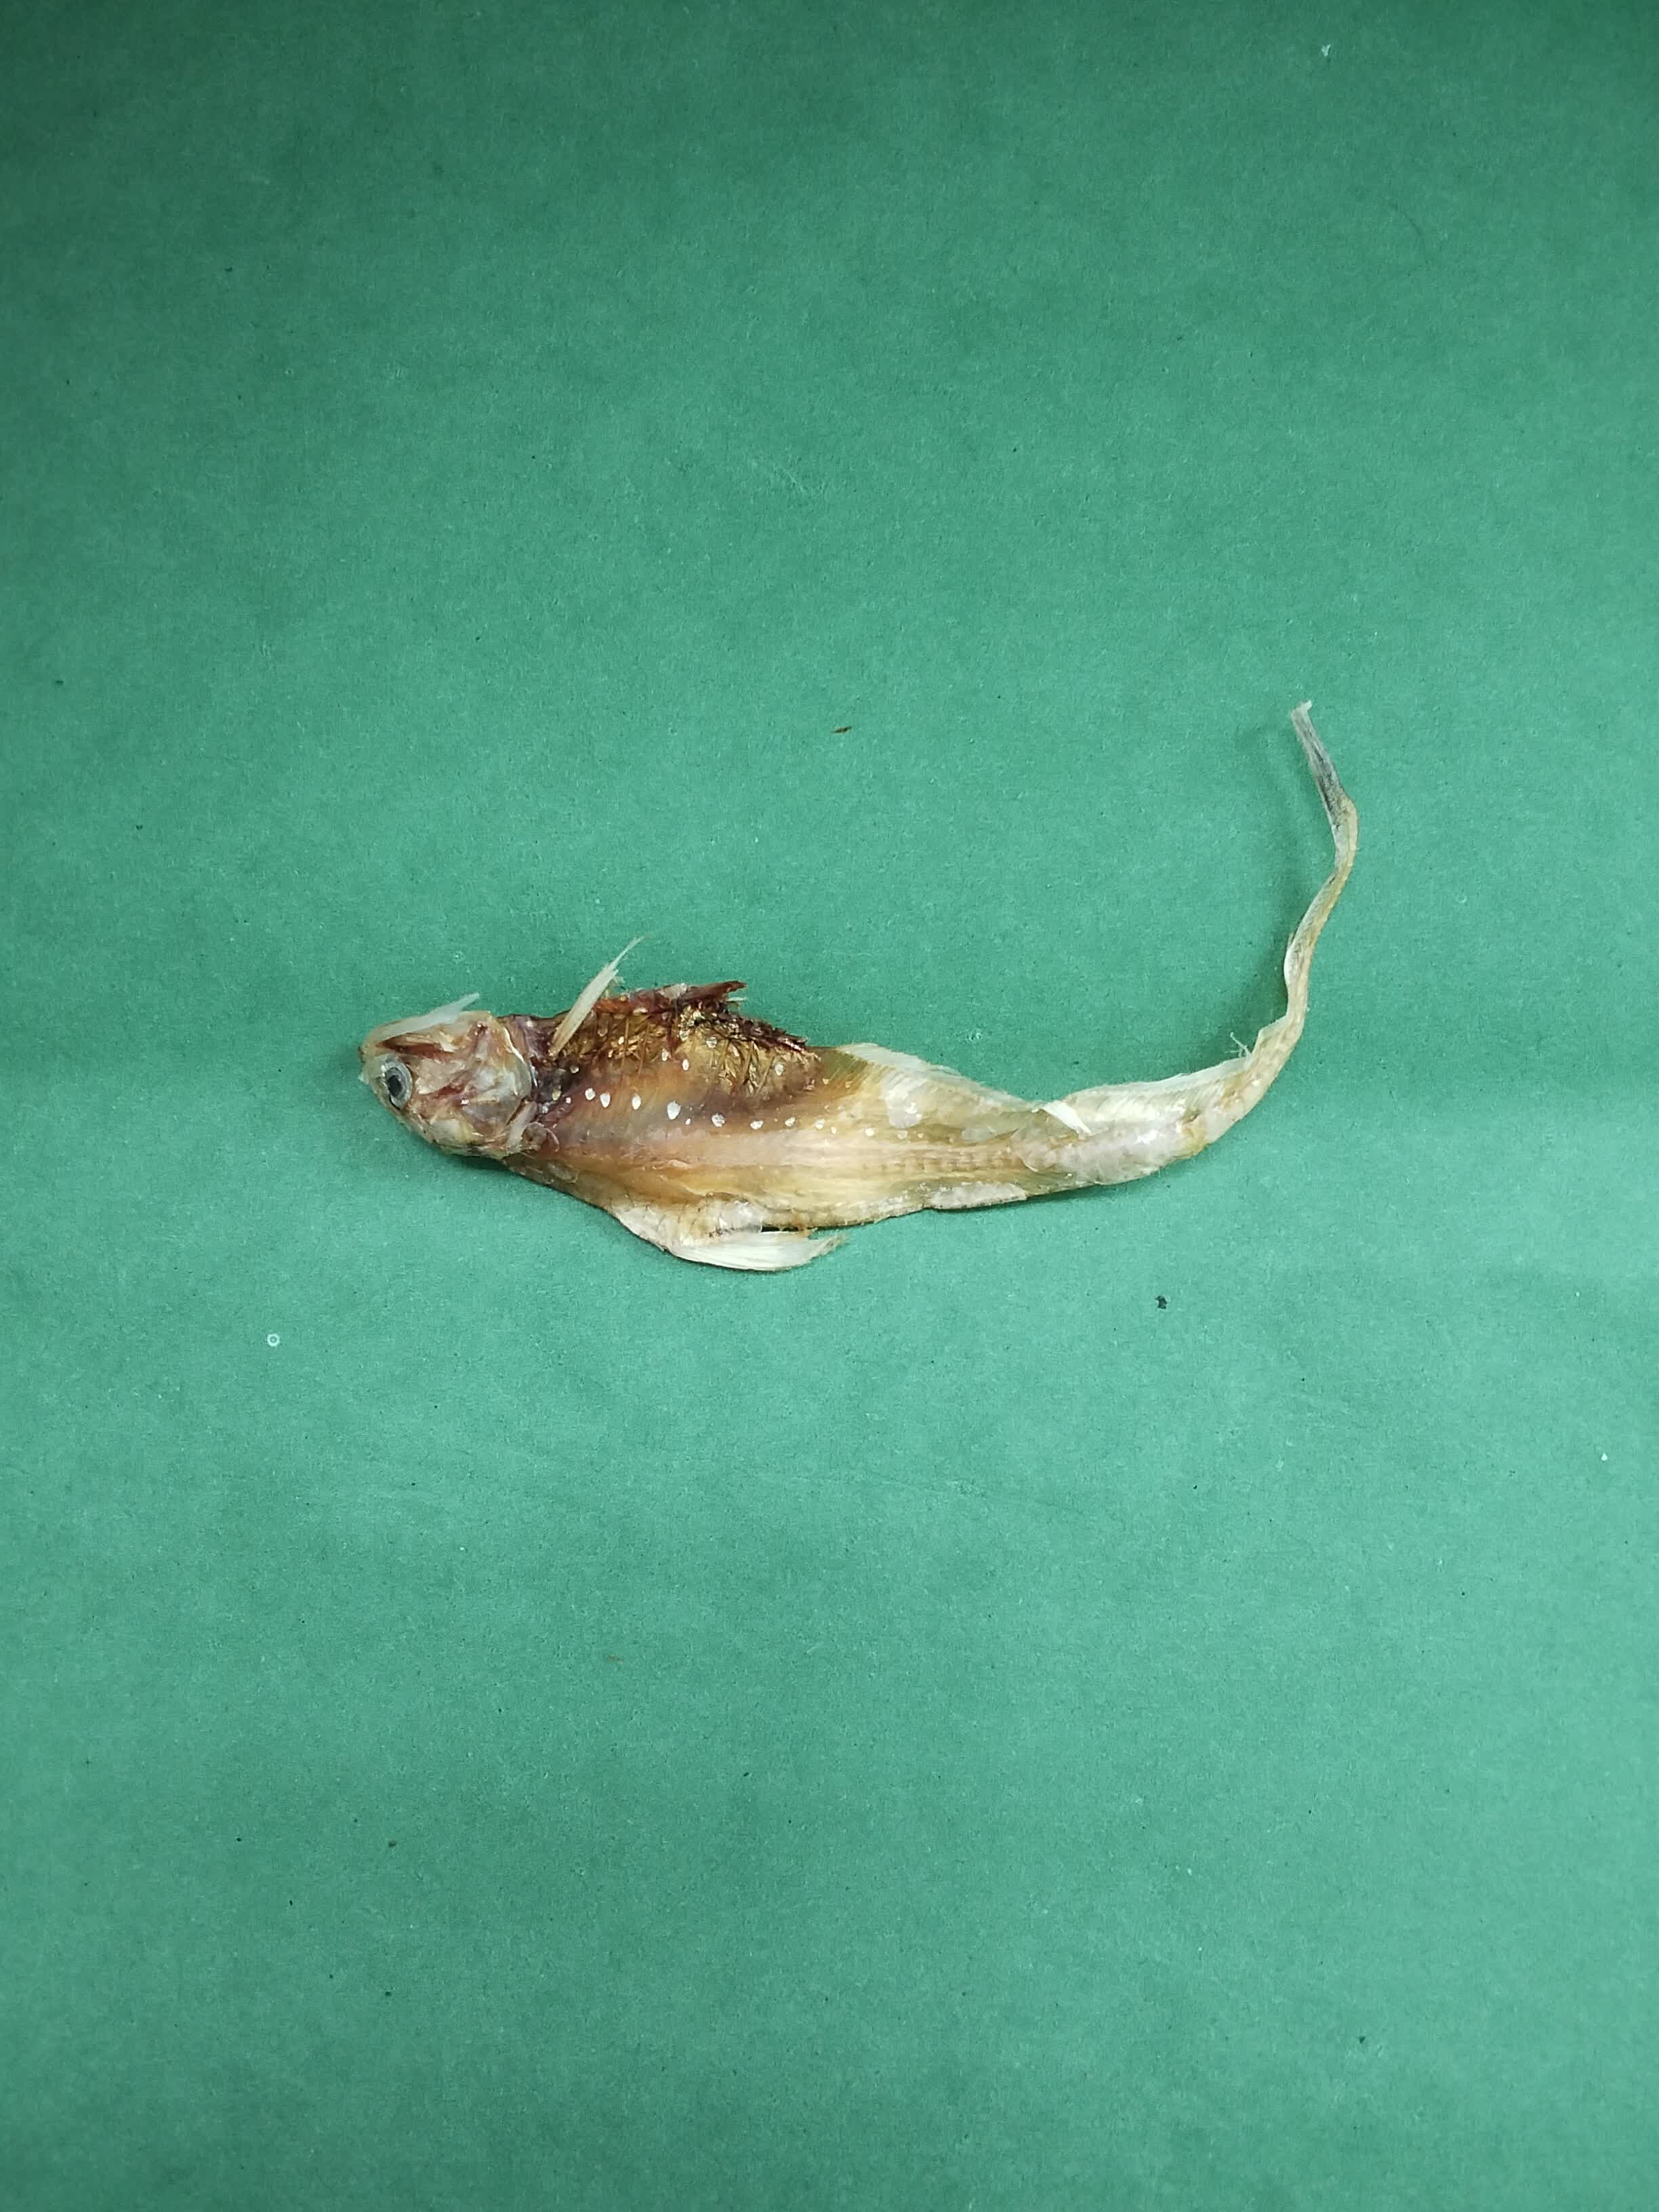
Species: Shundori